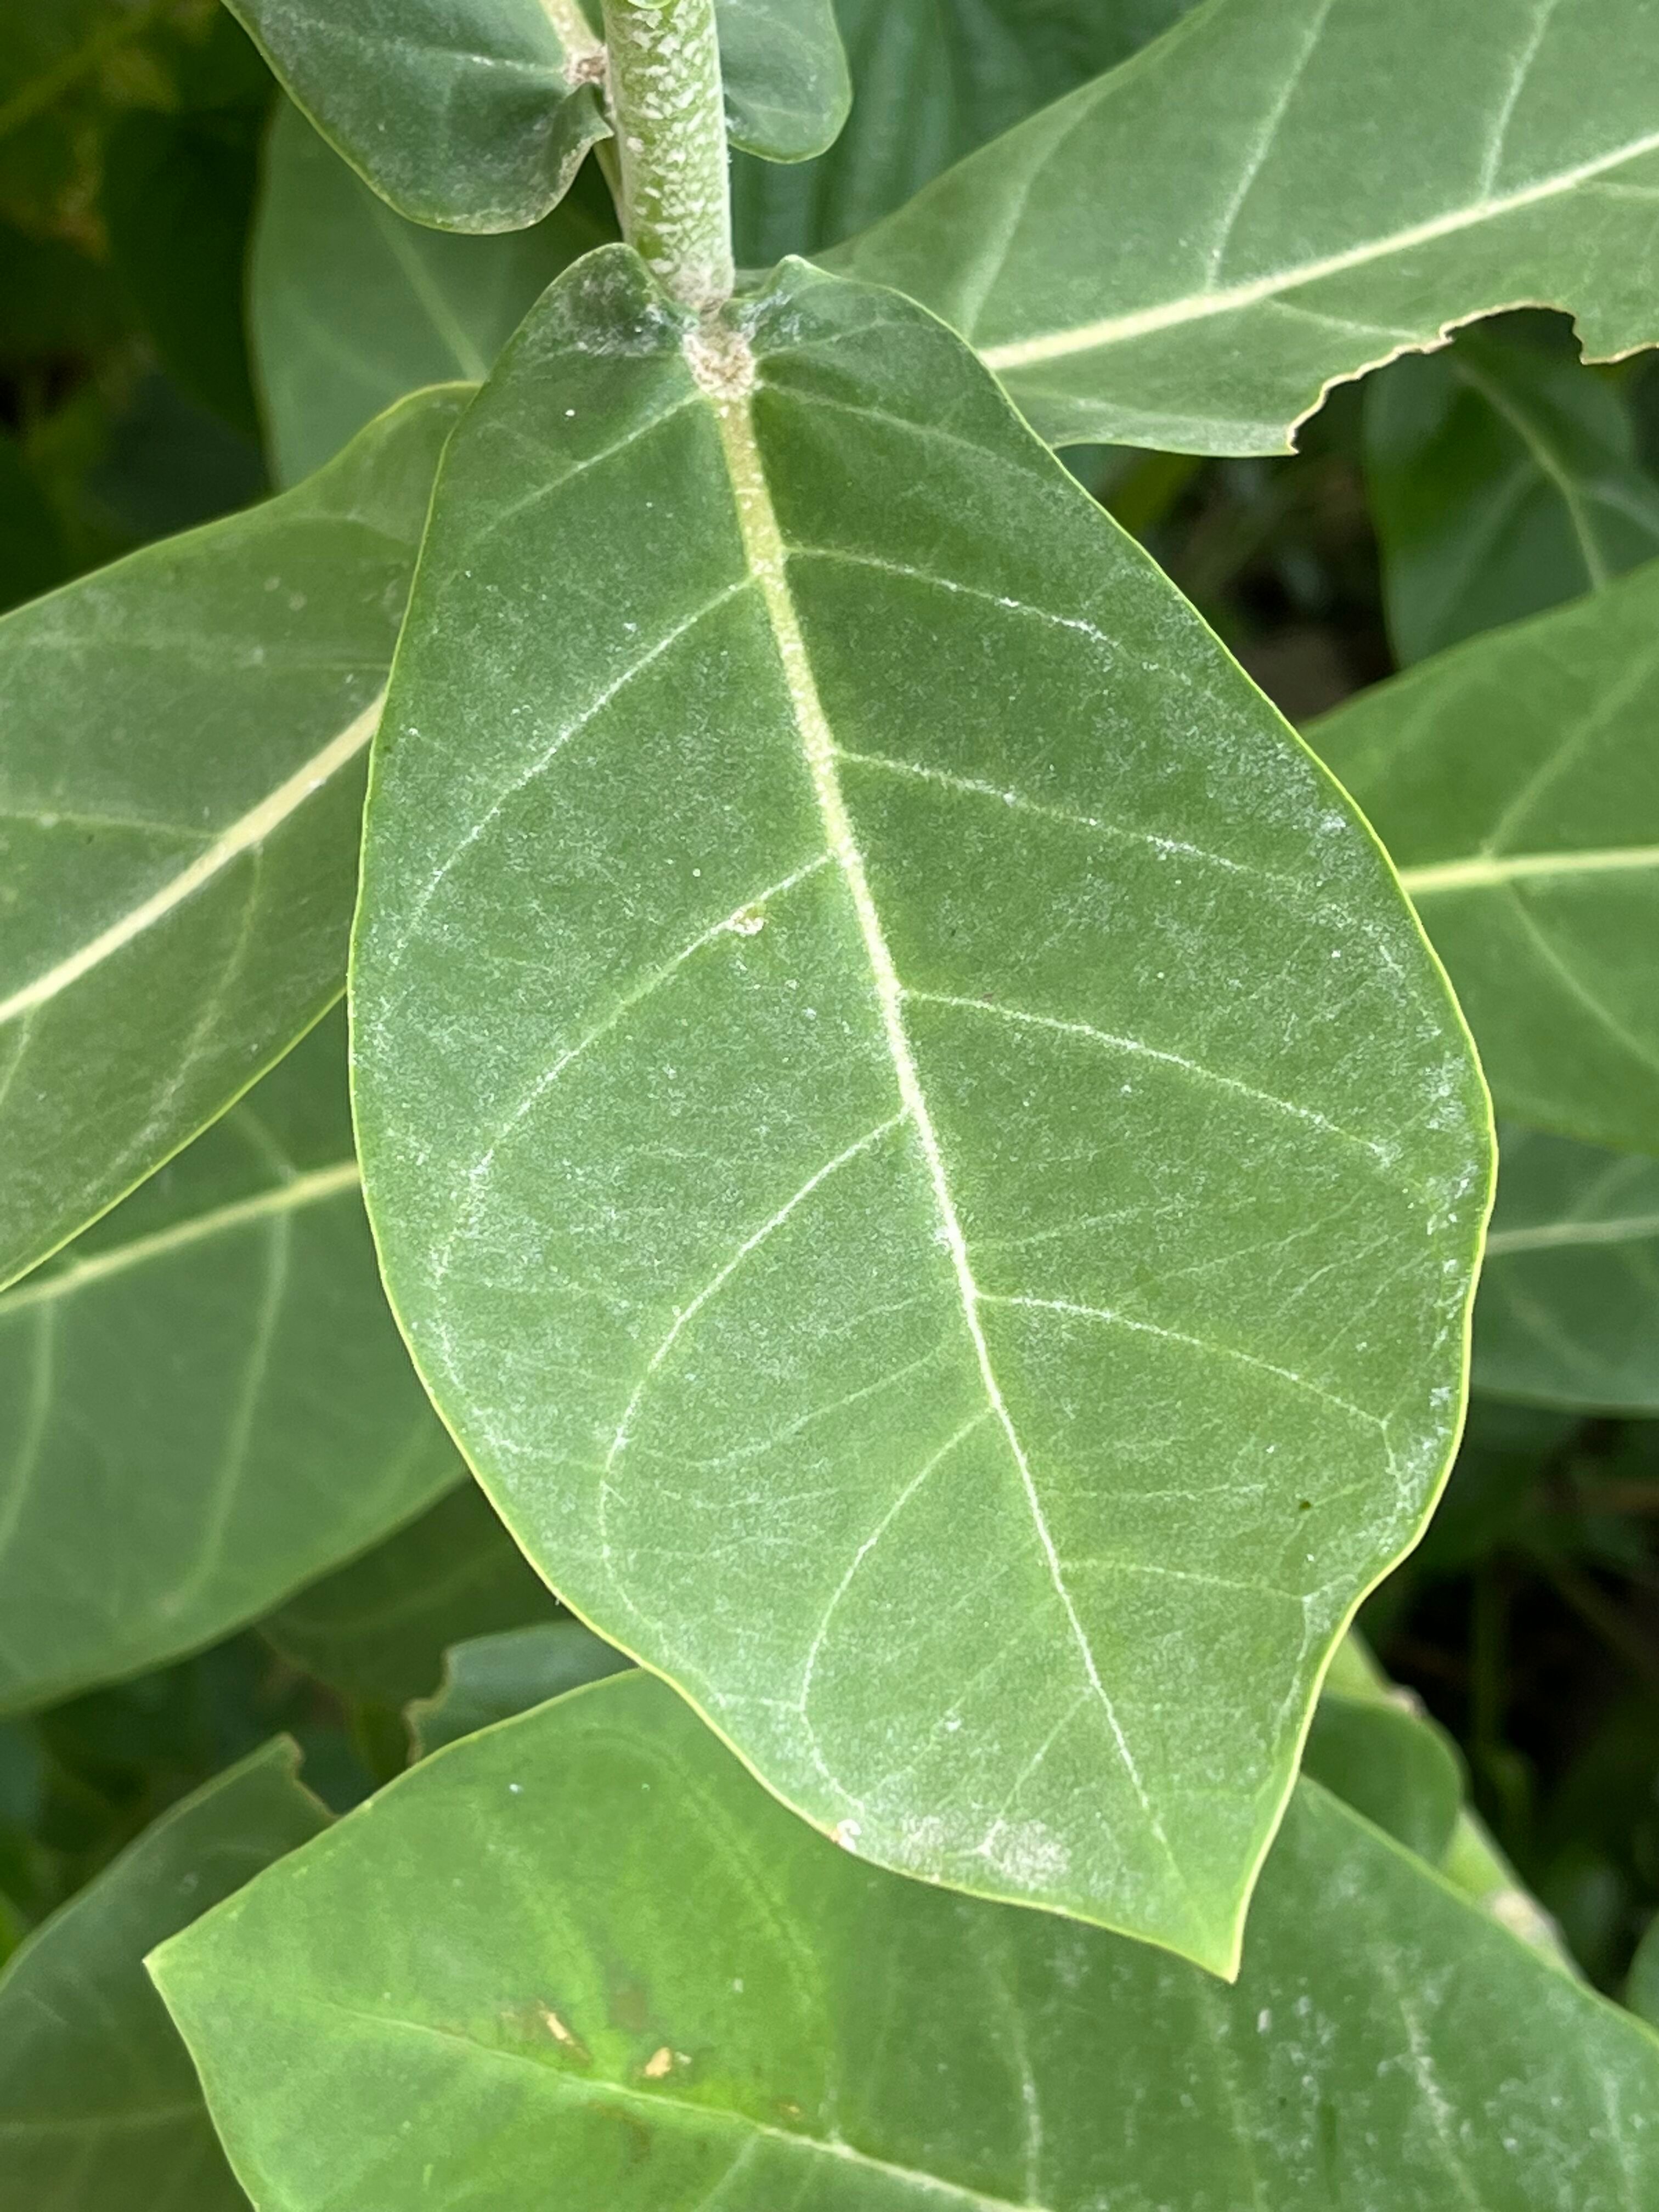
Plant species: calotropis-gigantea